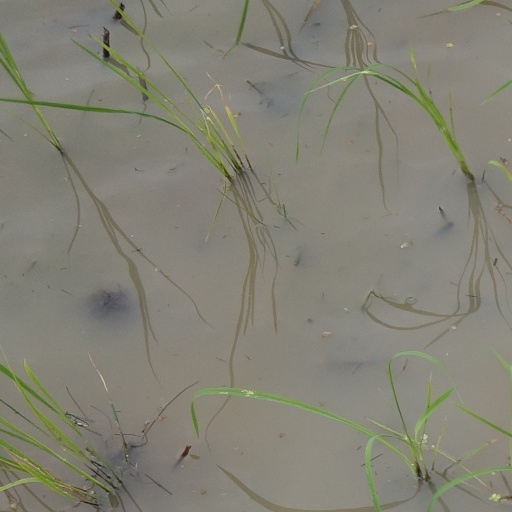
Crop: rice